Cash (2021 film)

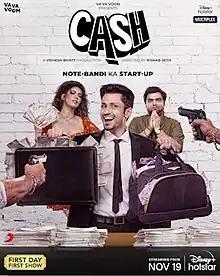
Official release Poster

Cash is a 2021 Indian Hindi-language comedy-drama film directed by Rishab Seth and produced by Vishesh Bhatt.